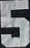
Number: 5